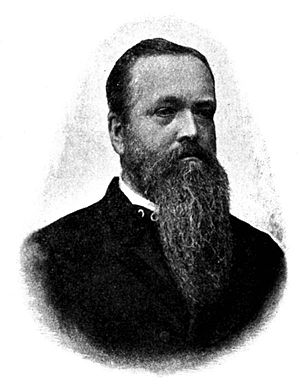
Theodor Puschmann
Theodor Puschmann var en østrigsk medicinhistoriker.